Tottenham Hotspur F.C. supporters

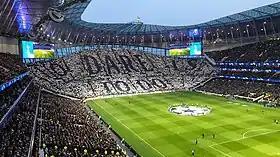
Spurs fans displaying the club motto 'To Dare Is to Do' on the South Stand of Tottenham Hotspur Stadium before the UEFA Champions League quarter-final with Manchester City on 9 April 2019.

The London club Tottenham Hotspur has one of the largest fan bases in England. The fanbase of Tottenham was initially drawn primarily from North London and the nearby home counties, but the fanbase has expanded worldwide and there is now a great number of fans around the world. The club has one of the best attendance figures in the Premier League for its matches, and it holds the record attendances in the Premier League. There is a long-standing rivalry with Arsenal, and the North London derby is considered the most important of their matches by the fans.